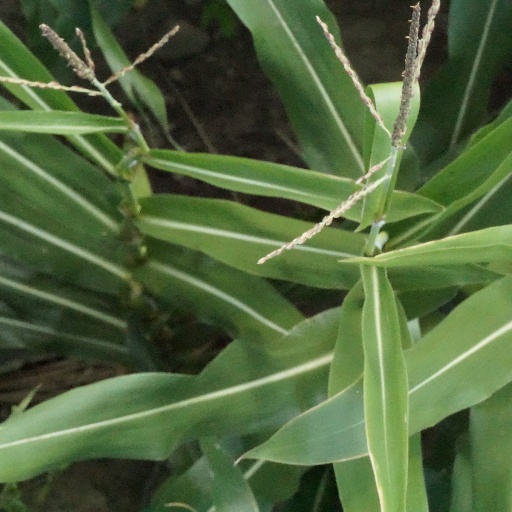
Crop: maize; corn